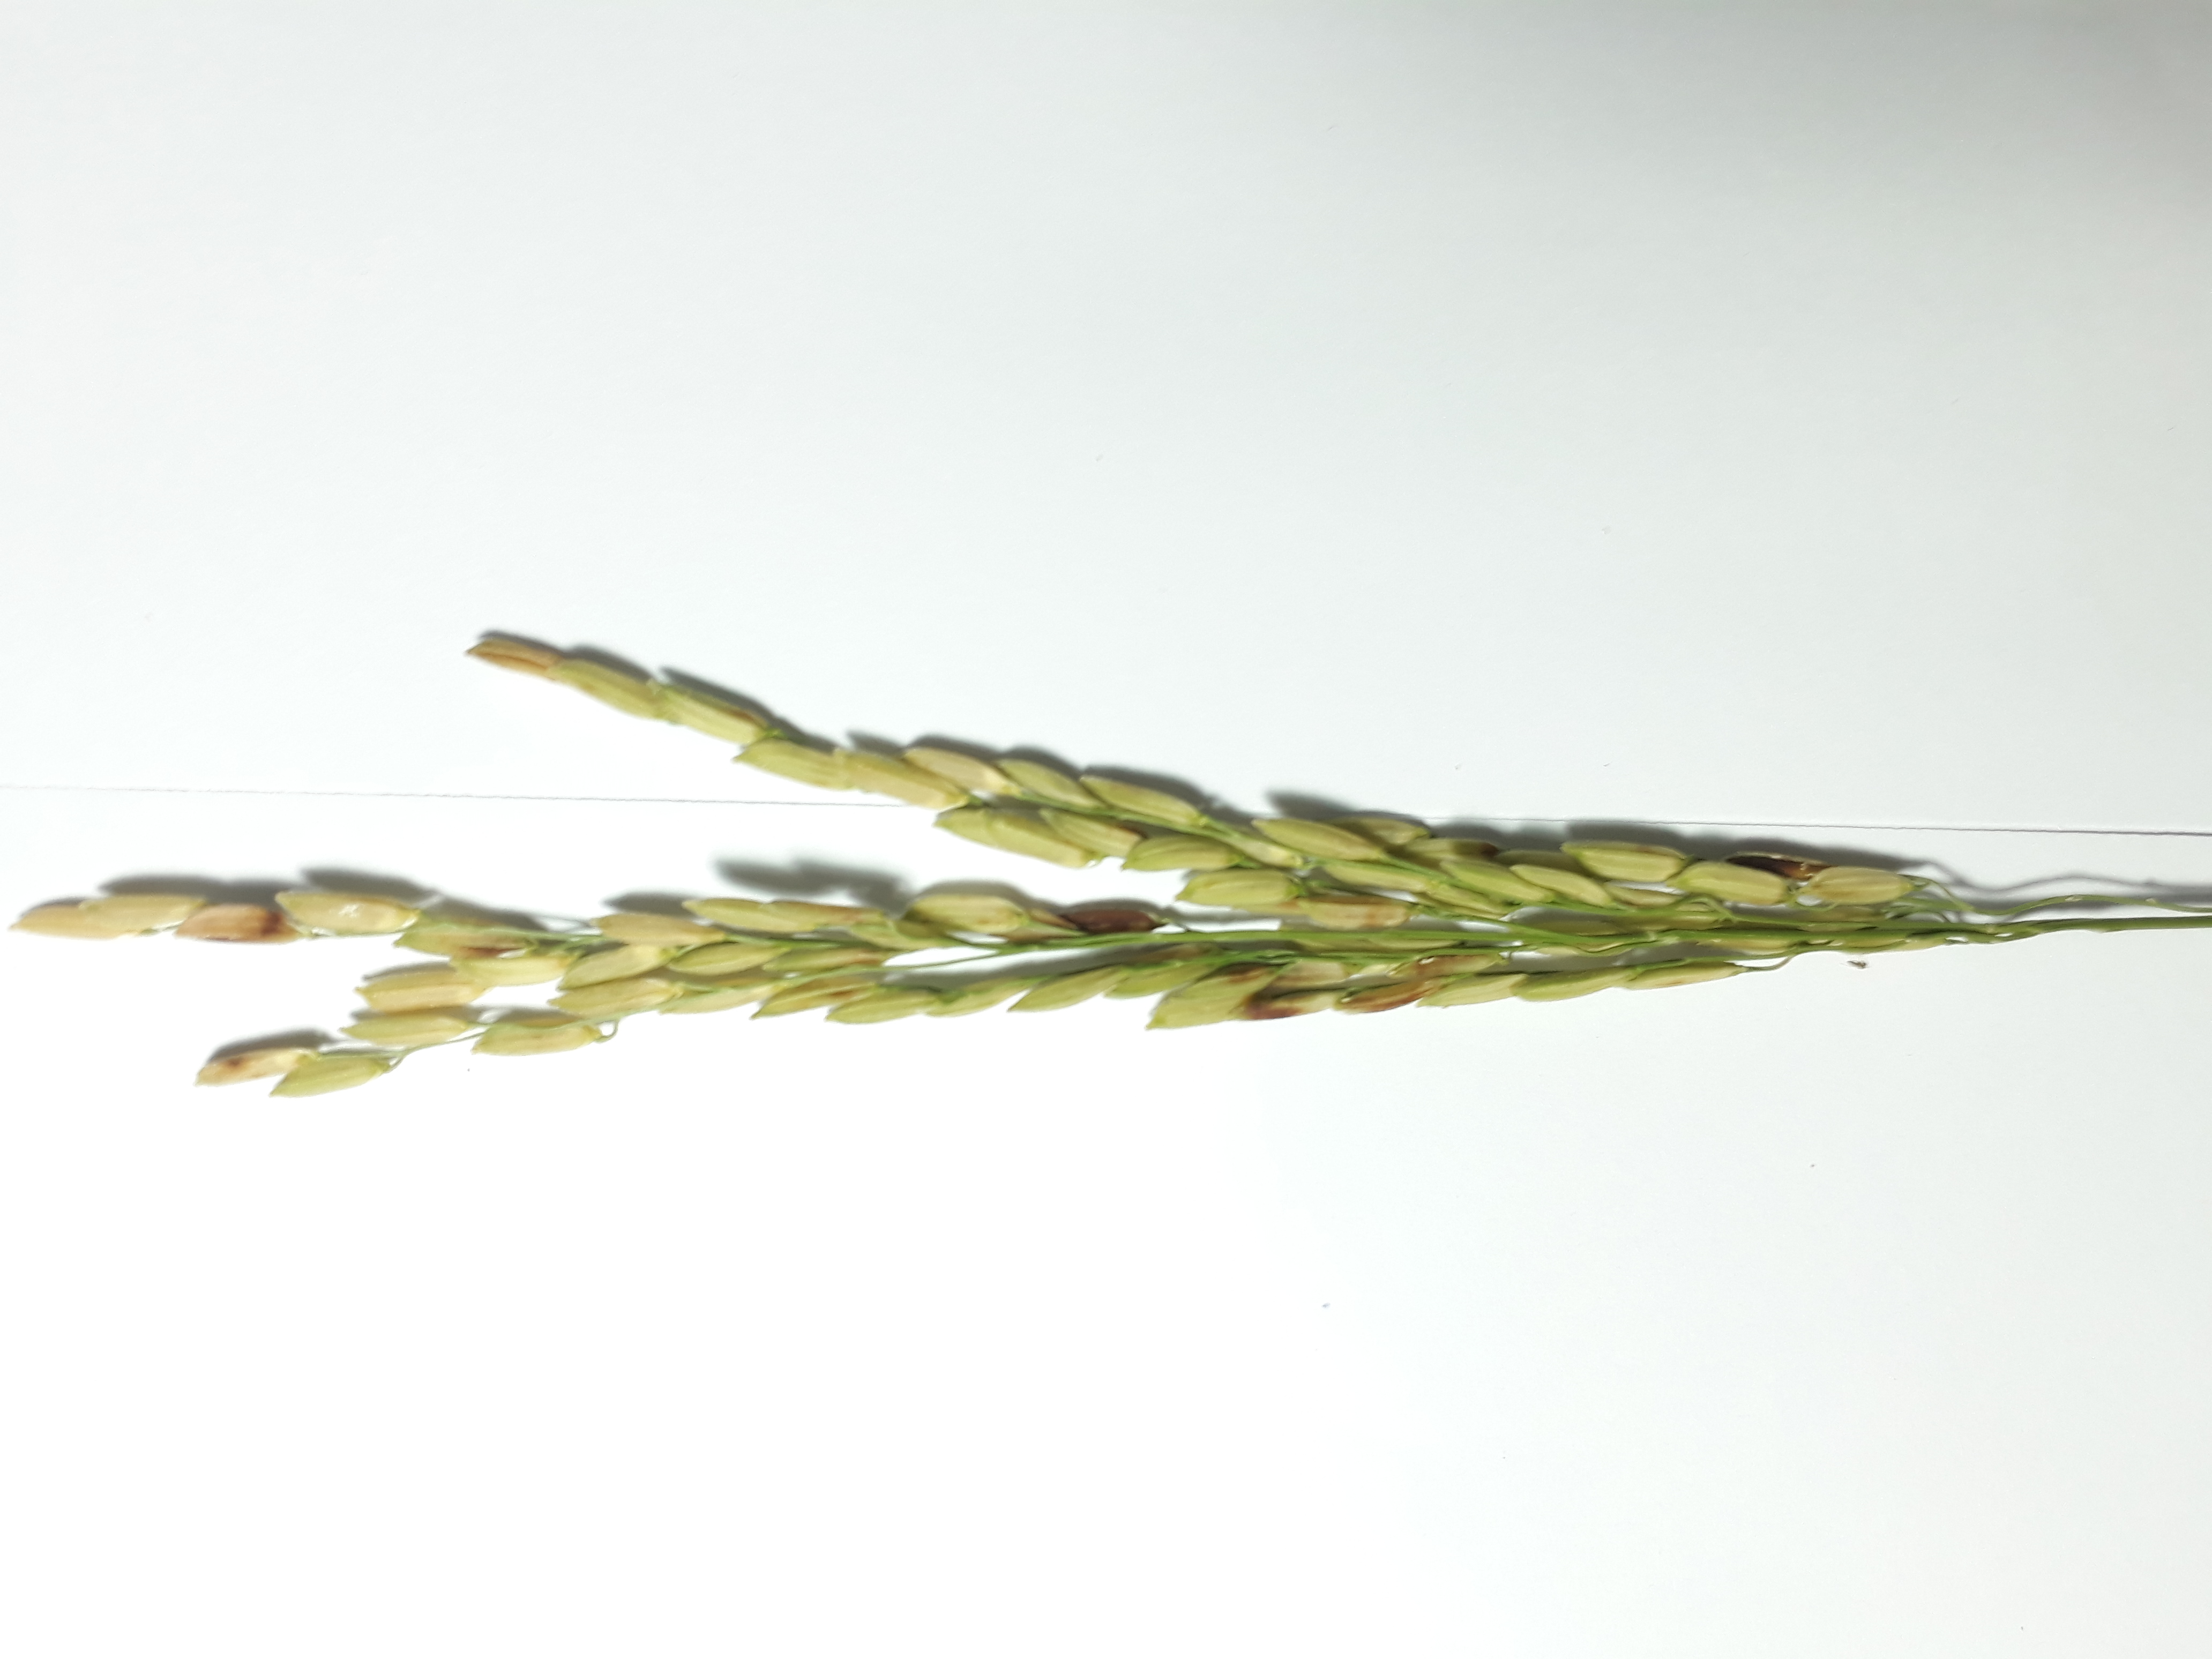
Label: Healthy